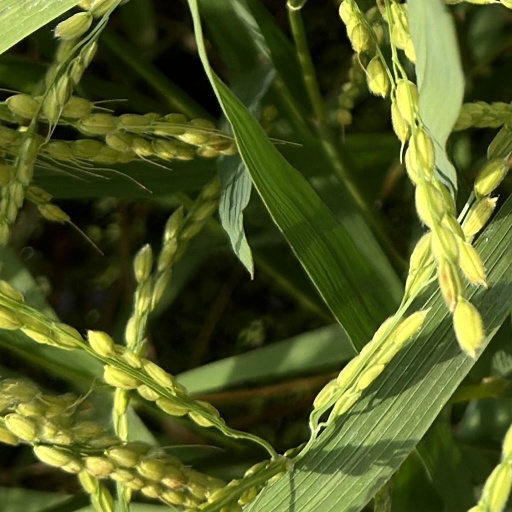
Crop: rice